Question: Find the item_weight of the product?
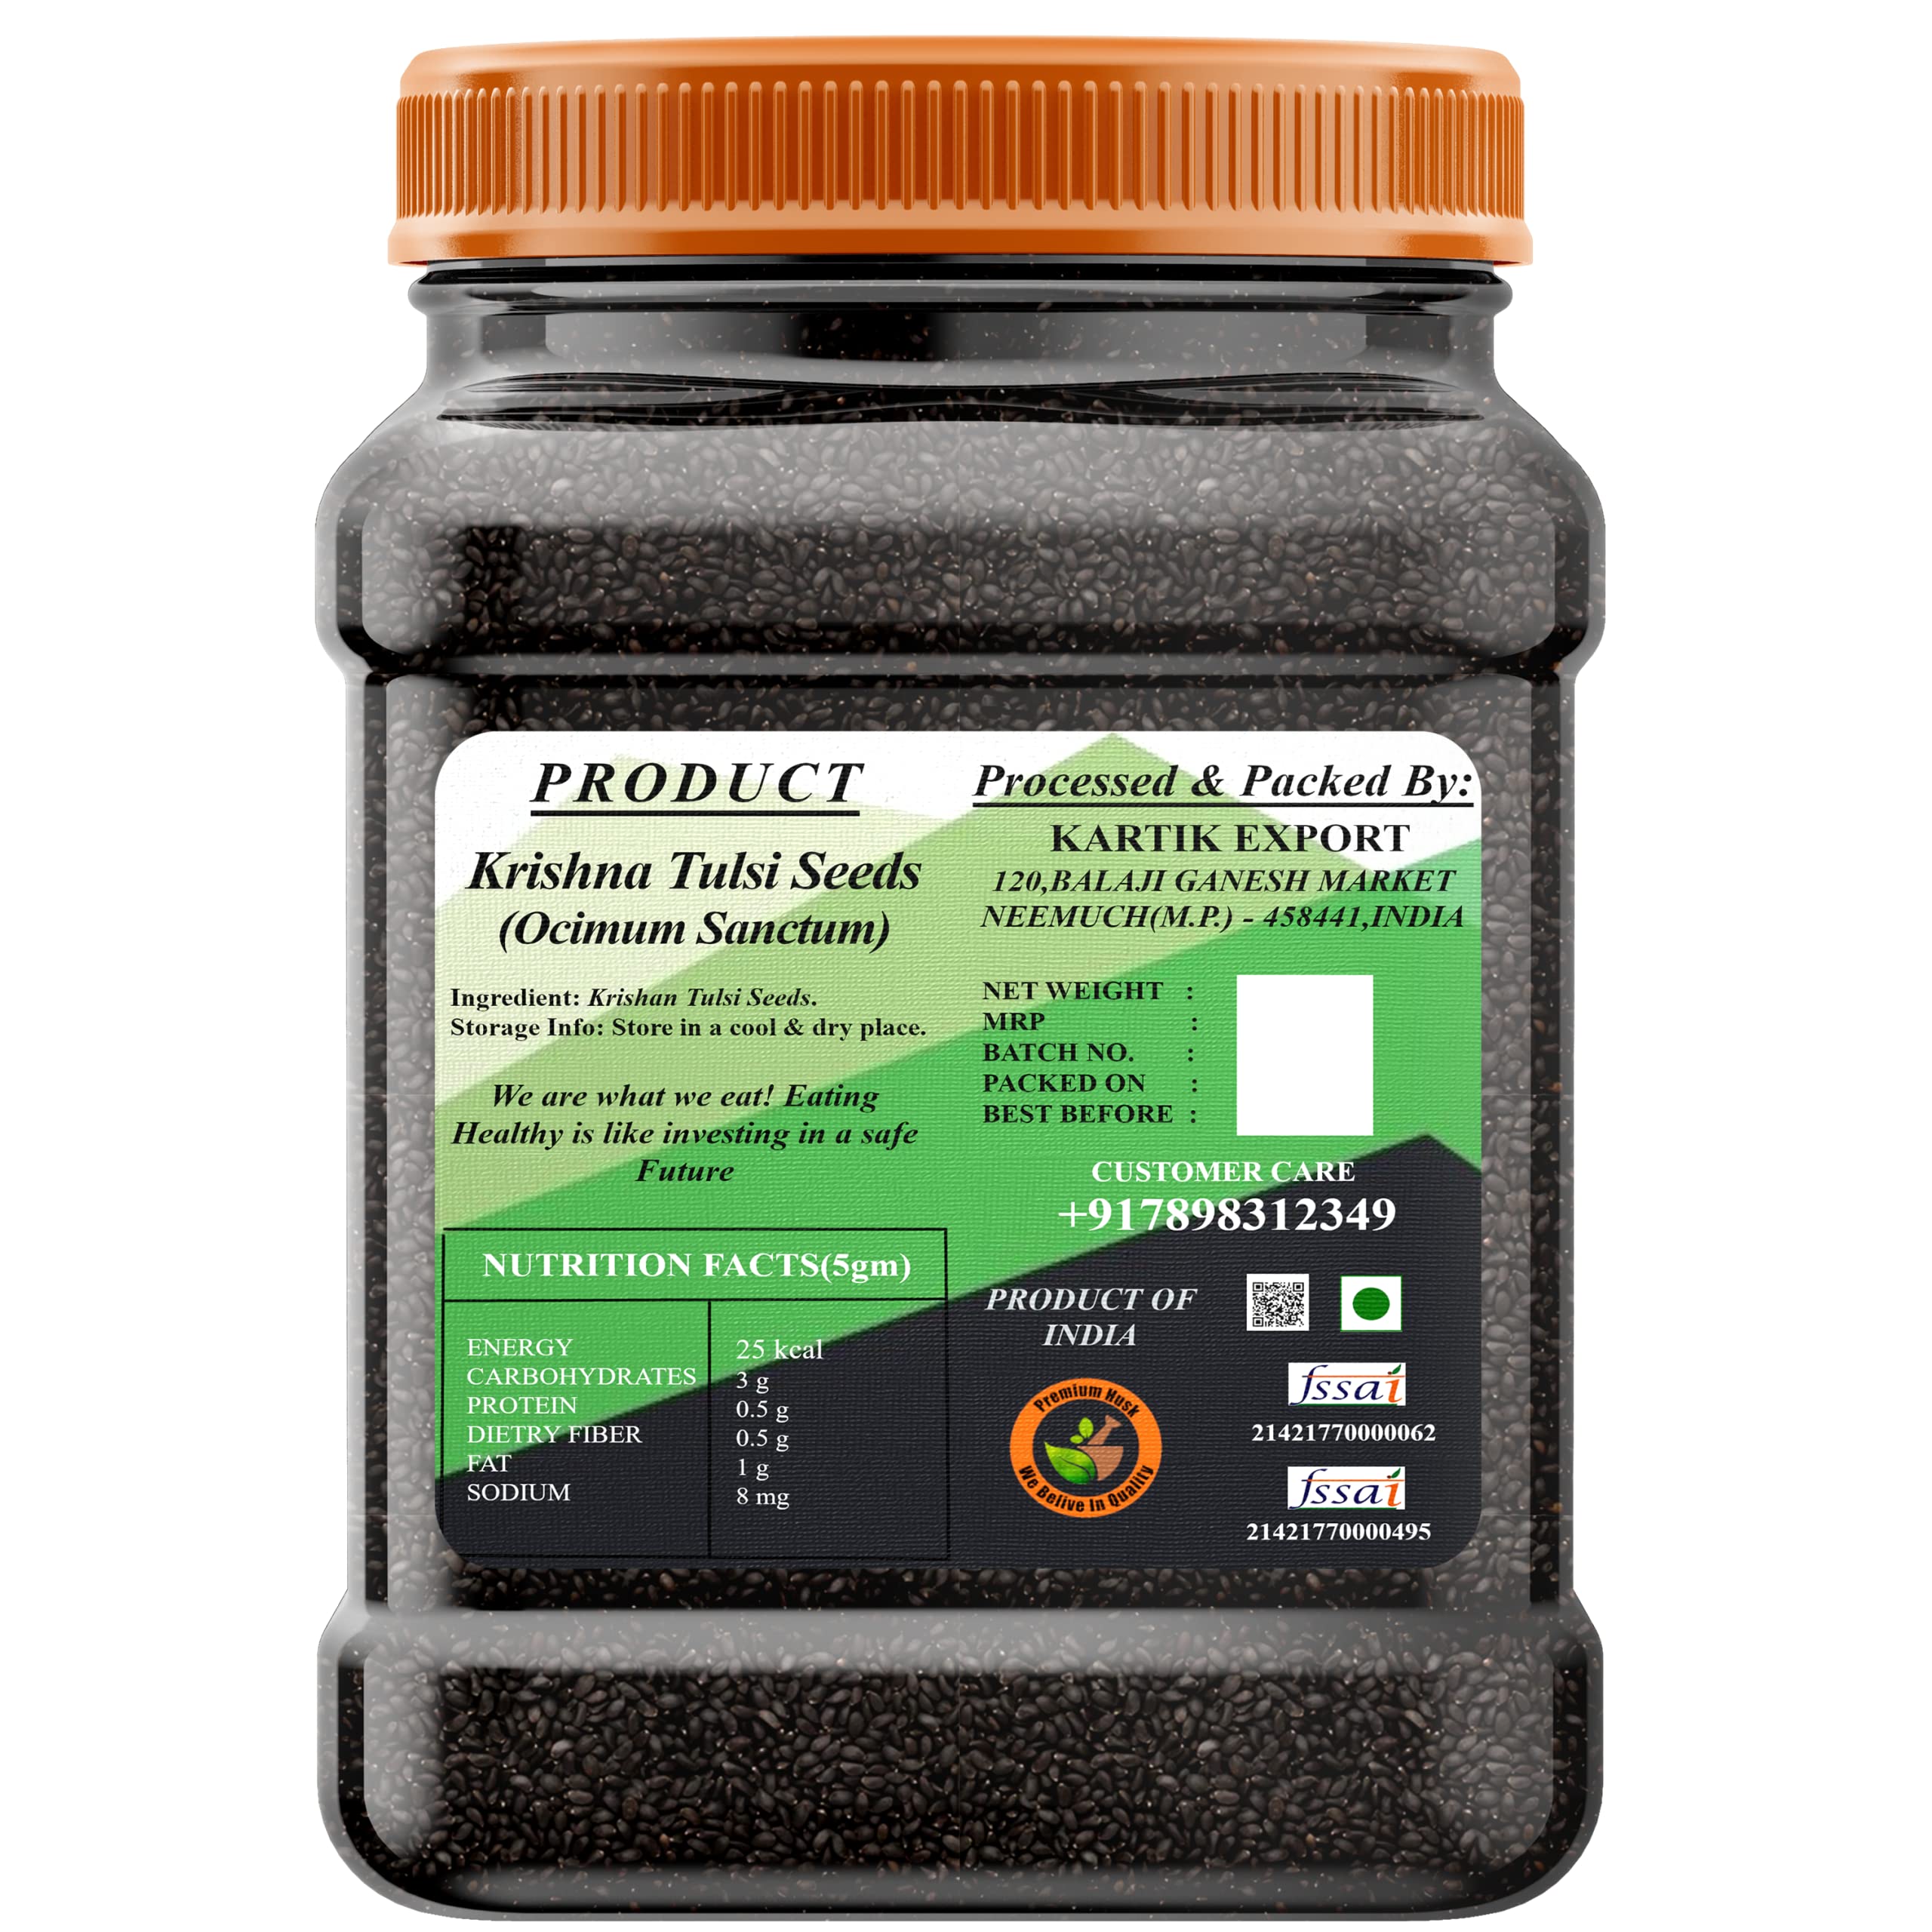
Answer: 5 gram